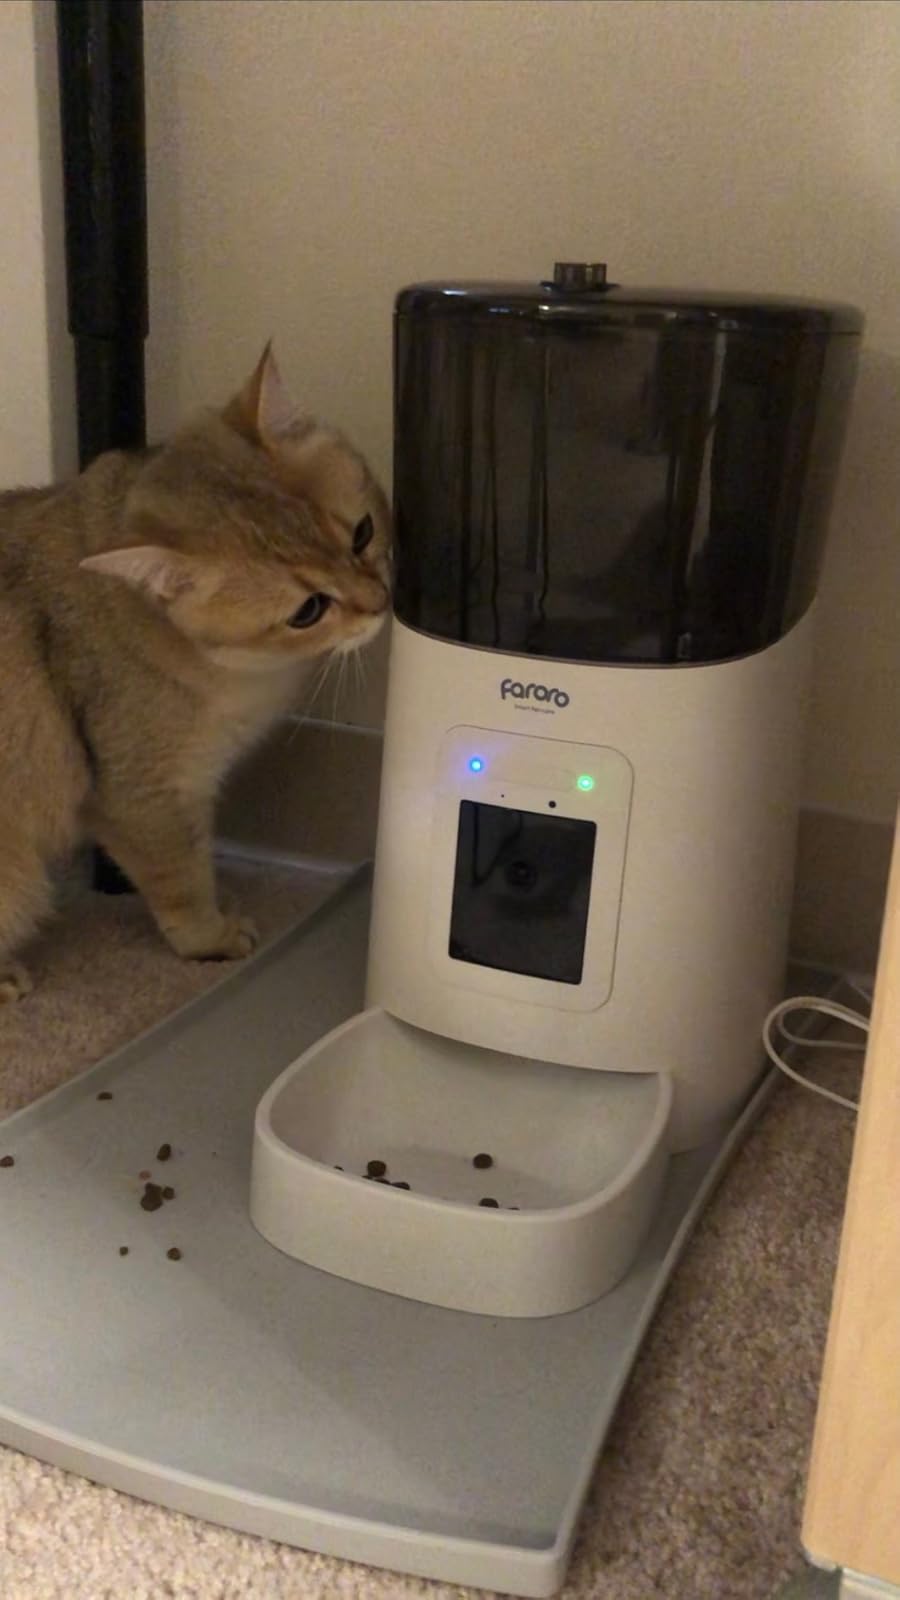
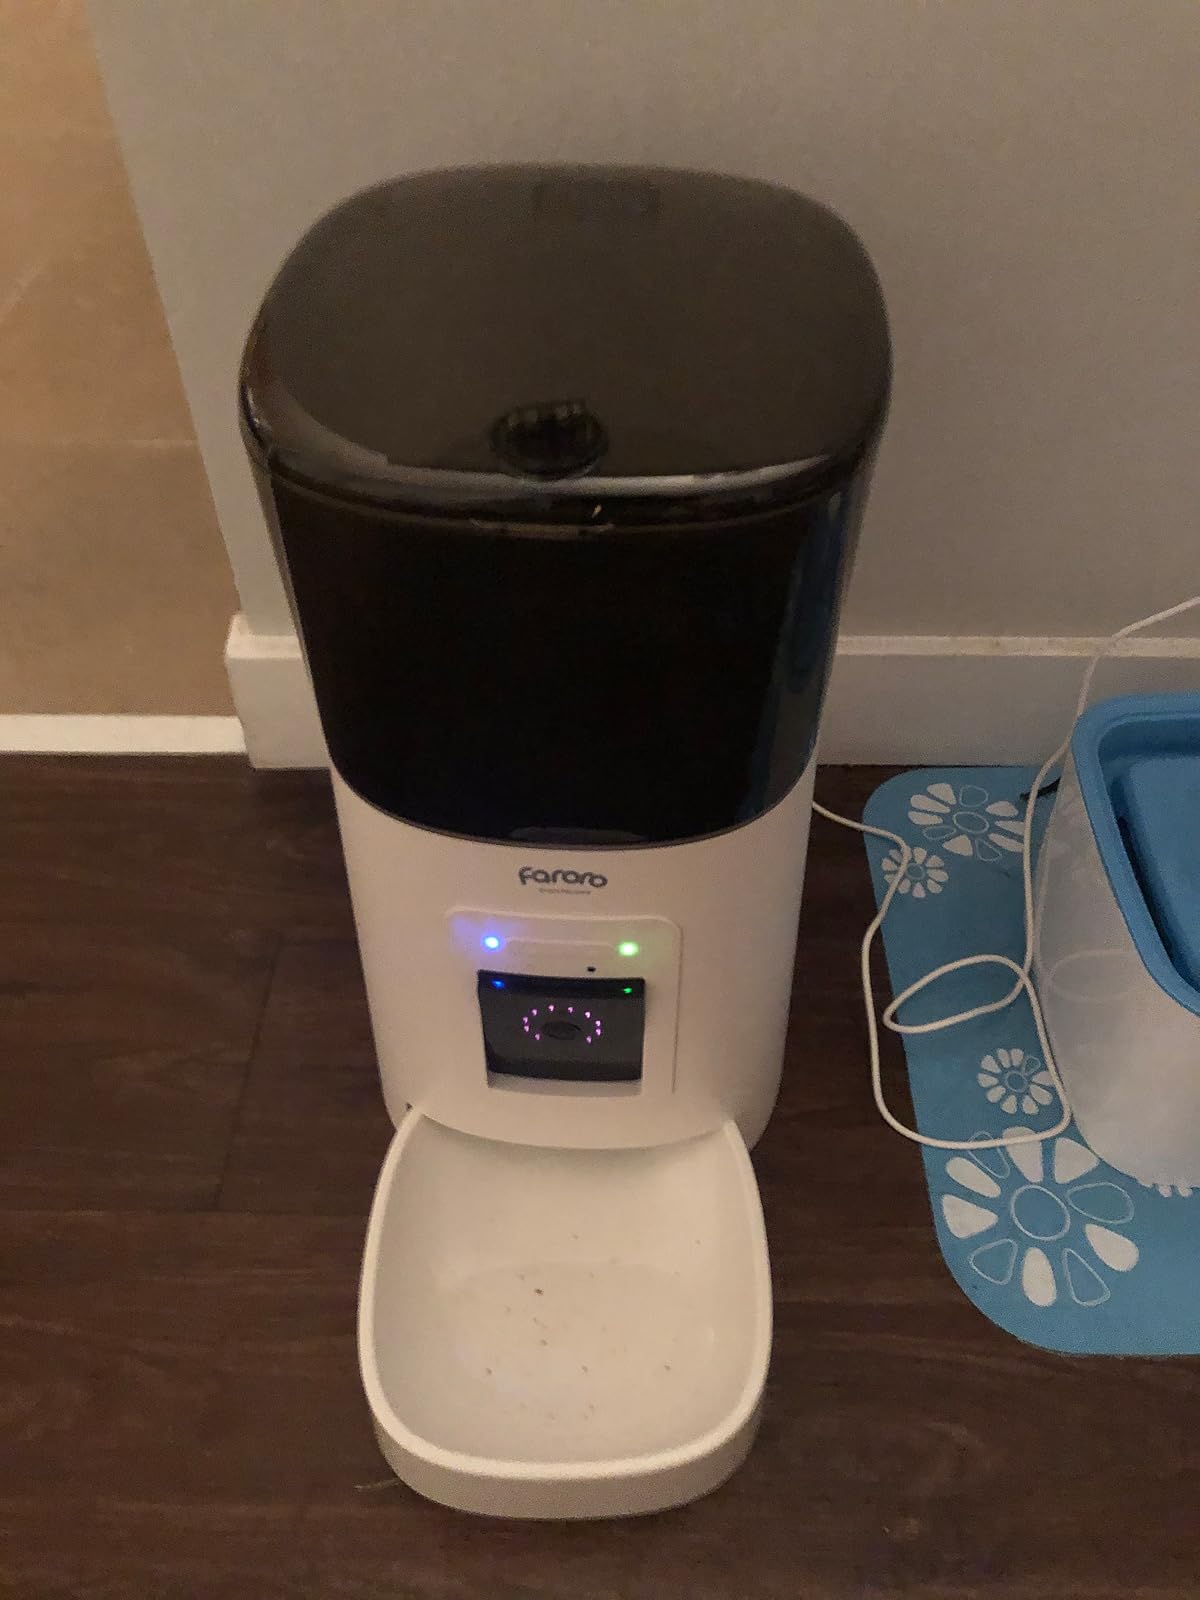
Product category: items_feeder
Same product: yes